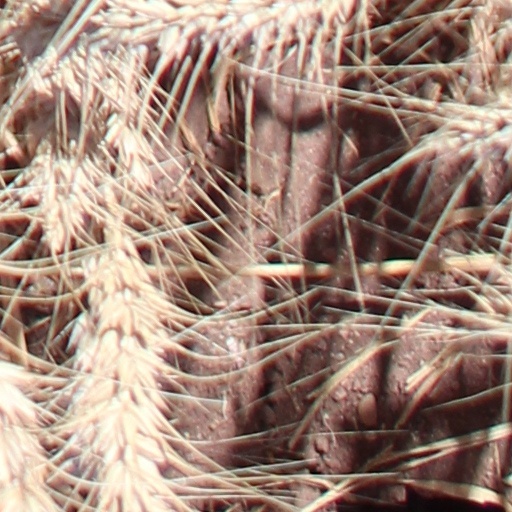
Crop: wheat